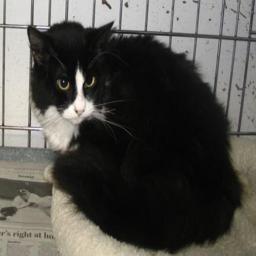
Animal: cats